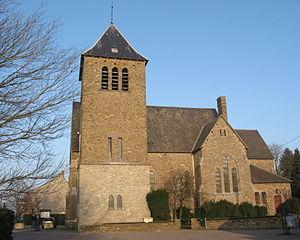
Eglise Saint-Antoine de Padoue à Magnée
Le diocèse de Liège, dans la province de Liège en Belgique, compte 529 paroisses. Ces paroisses sont regroupées en unité pastorale, et certaines unités pastorales forment l'un des 17 doyennés.